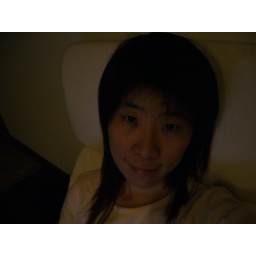
after the big day, easy at home. in my lounge chair